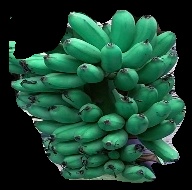
Variety: rasbale
Grade: grade1